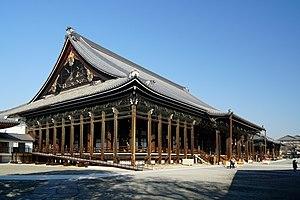
Le Nishi-Hongan-ji ou « temple du vœu originel de l'ouest », est l'un des temples de l'école Jōdo shinshū à Kyōto.